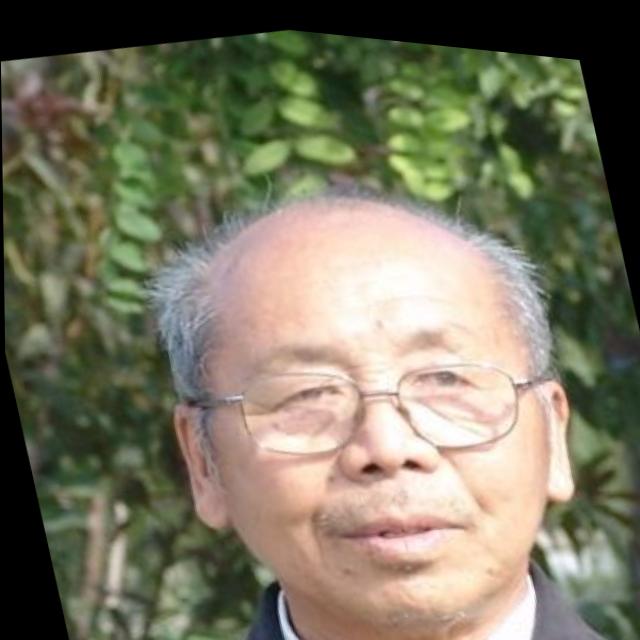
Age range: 65+